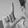
ASL letter: L